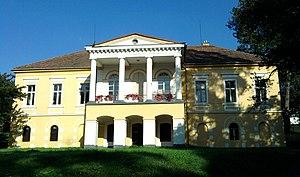
Hontianske Moravce est un village de Slovaquie situé dans la région de Banská Bystrica.